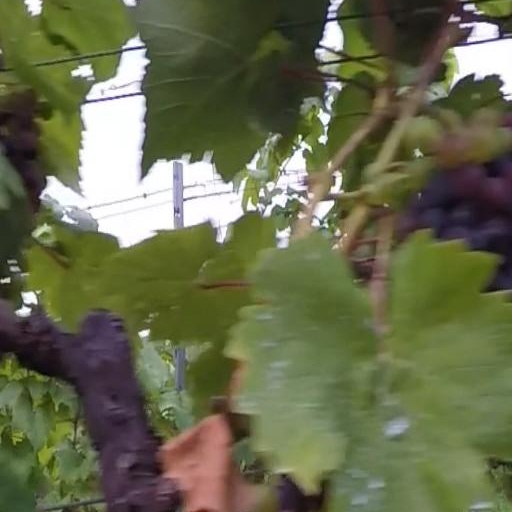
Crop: grape